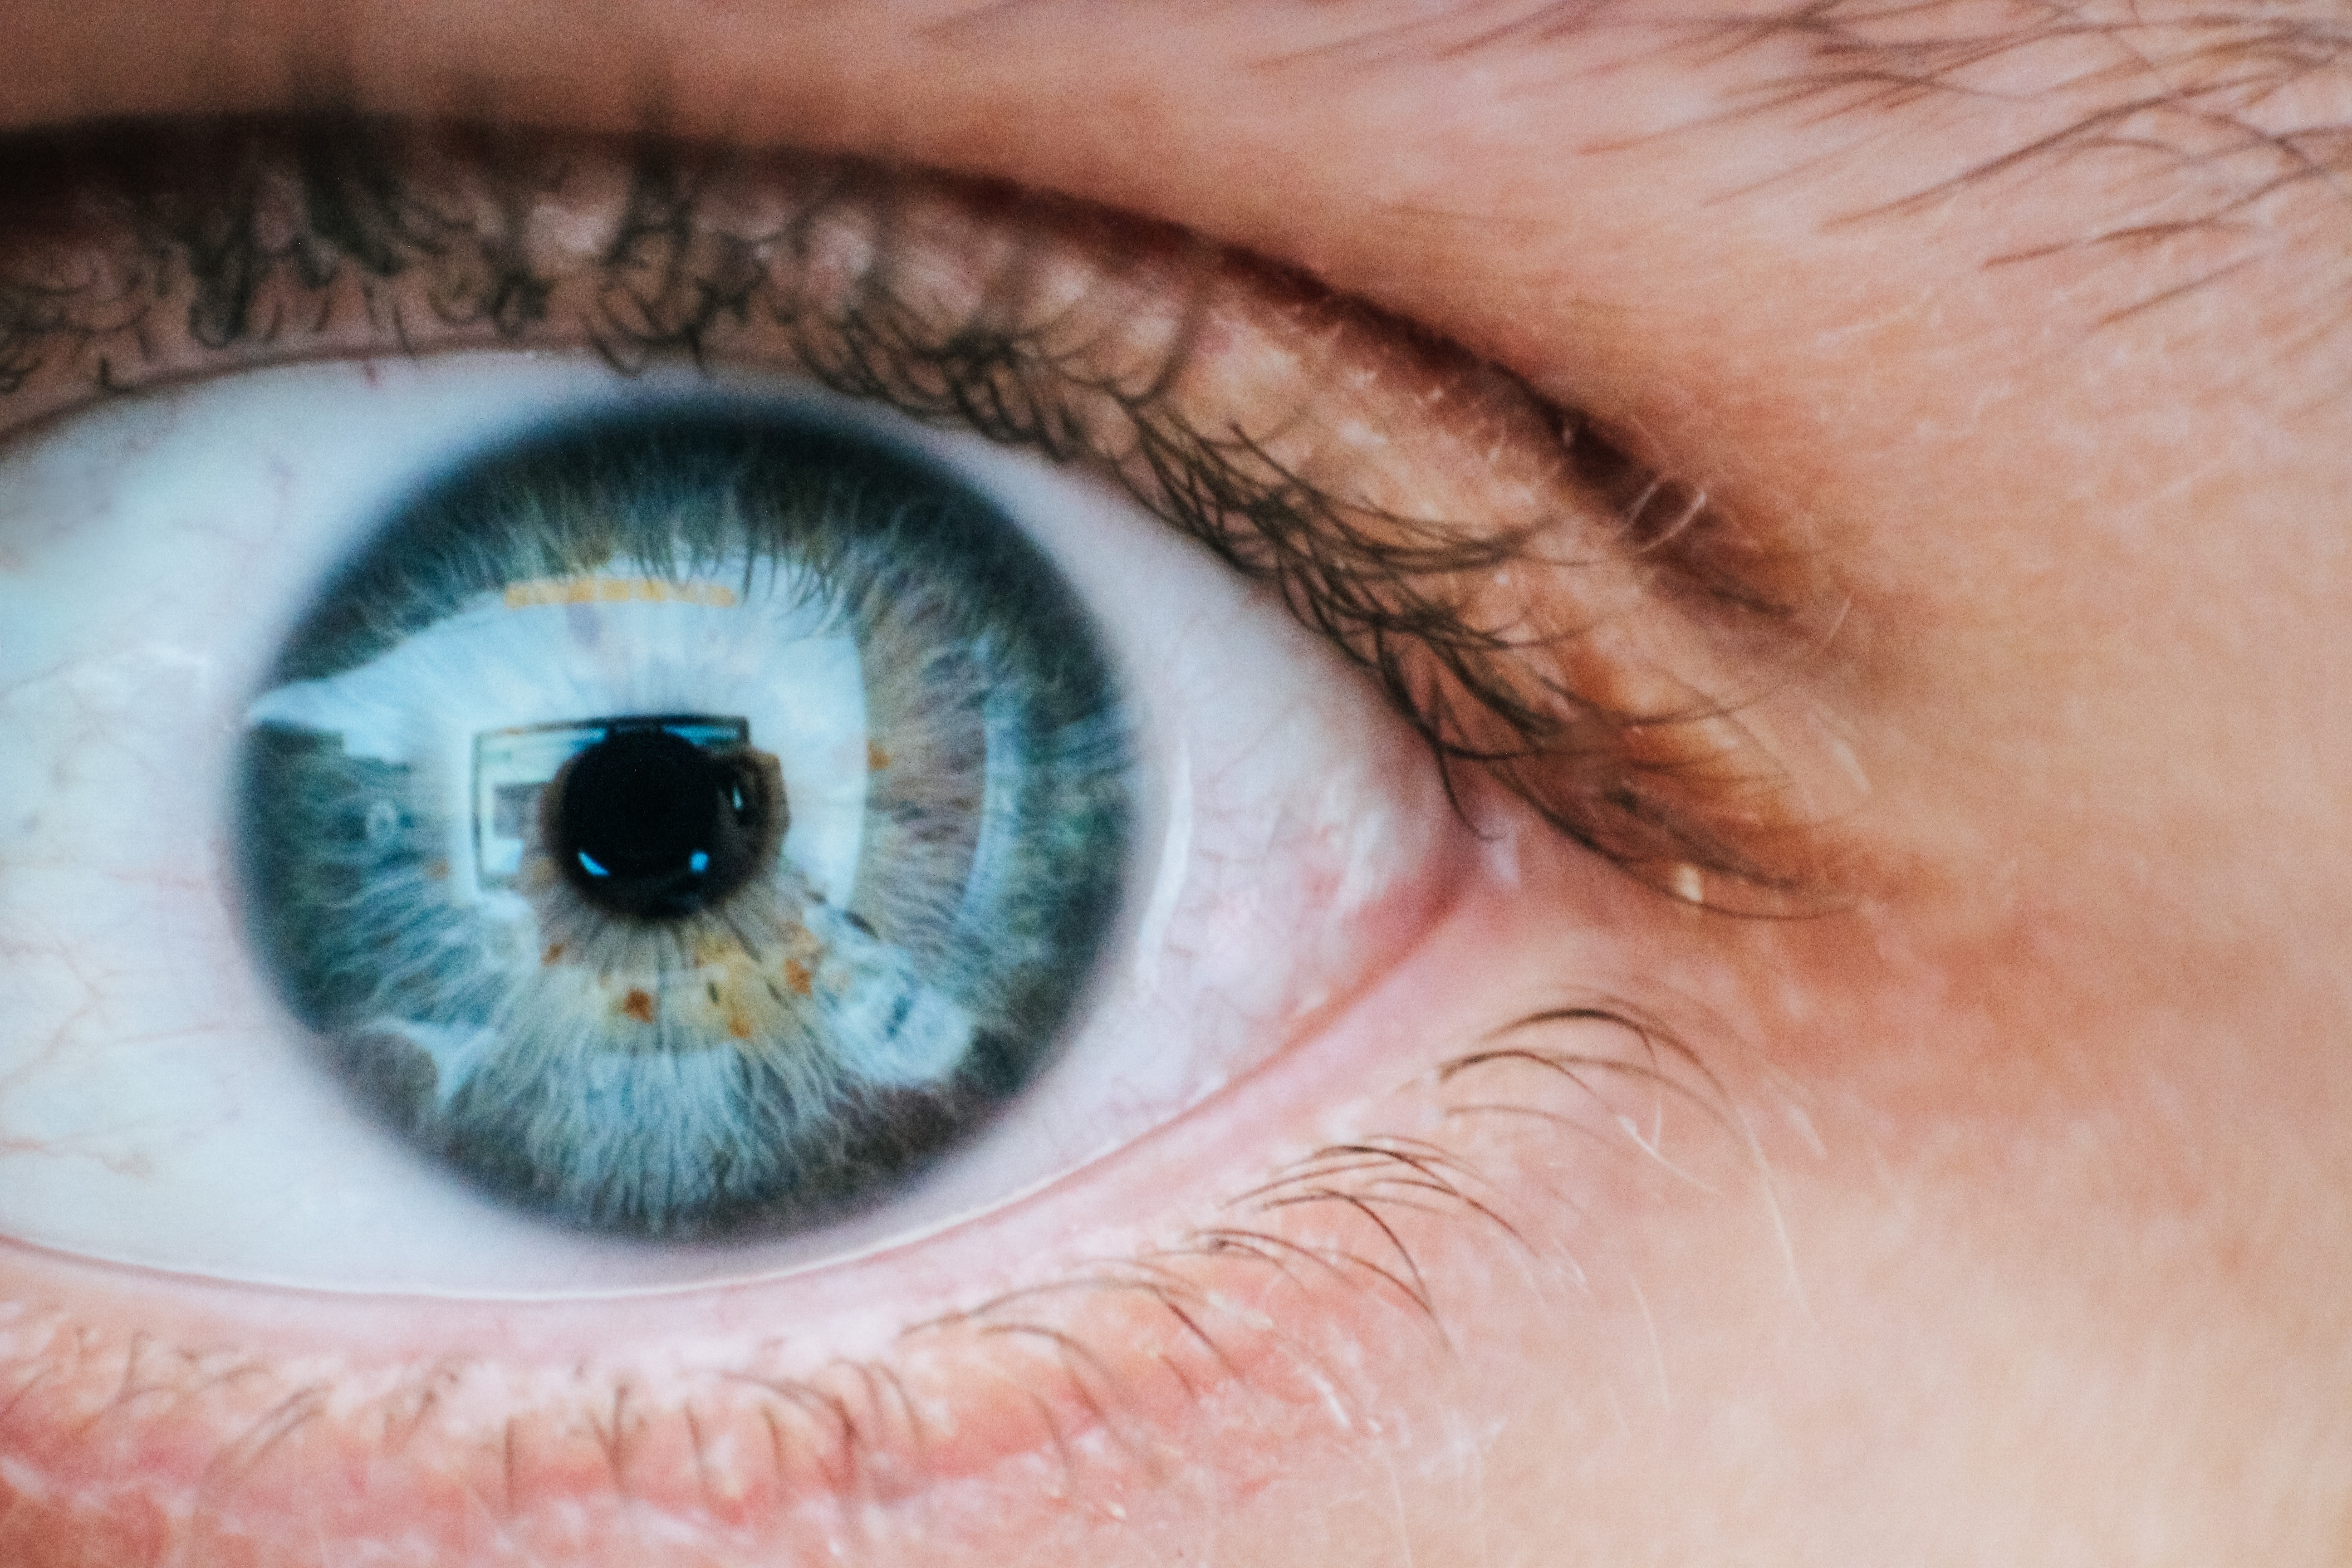
eye, eyebrow, eyelash, close up, macro photography, iris, organ, human body, ophthalmology, eyelash extensions